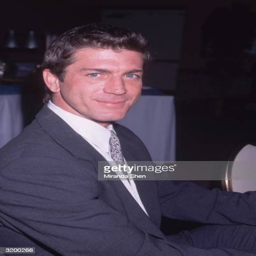
a portrait of actor seated indoors